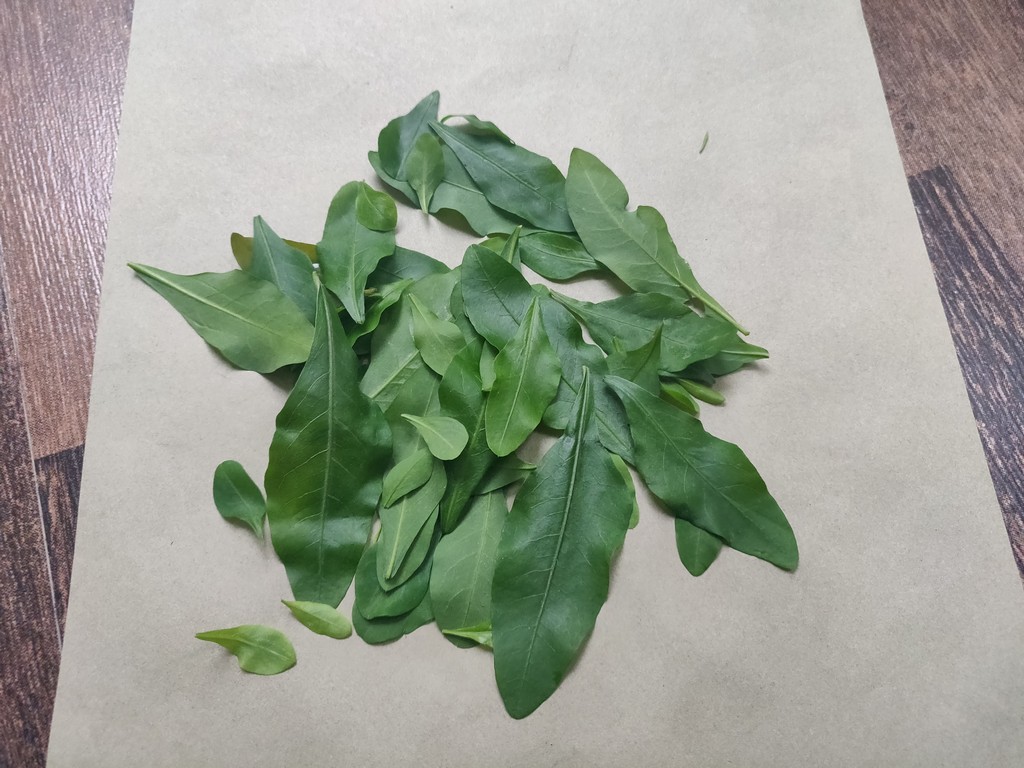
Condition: Healthy
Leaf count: multiple
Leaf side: unknown